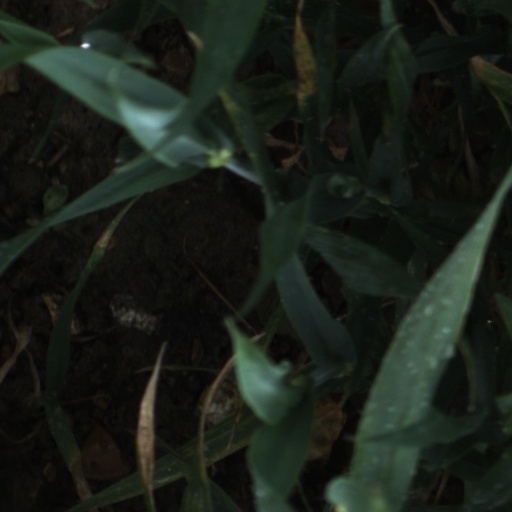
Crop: wheat